Rail transport in China

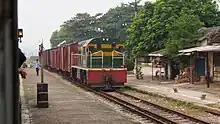
Dual gauge tracks at Đồng Đăng in Vietnam accommodates both metre gauge trains from Hanoi and standard gauge trains from Nanning and other cities in China.

The lone rail connection with Mongolia's railways is located at Erenhot, in Xilingol League of central Inner Mongolia, which borders Zamyn-Üüd in Mongolia's Dornogovi Province.